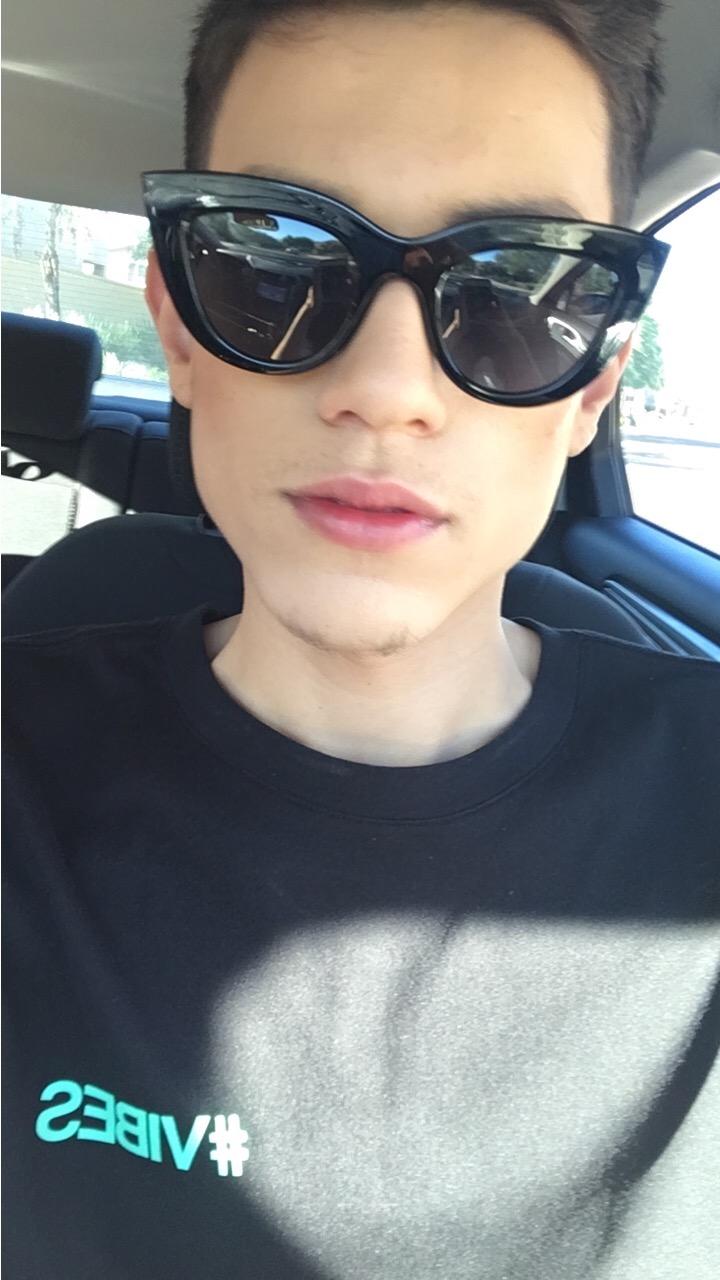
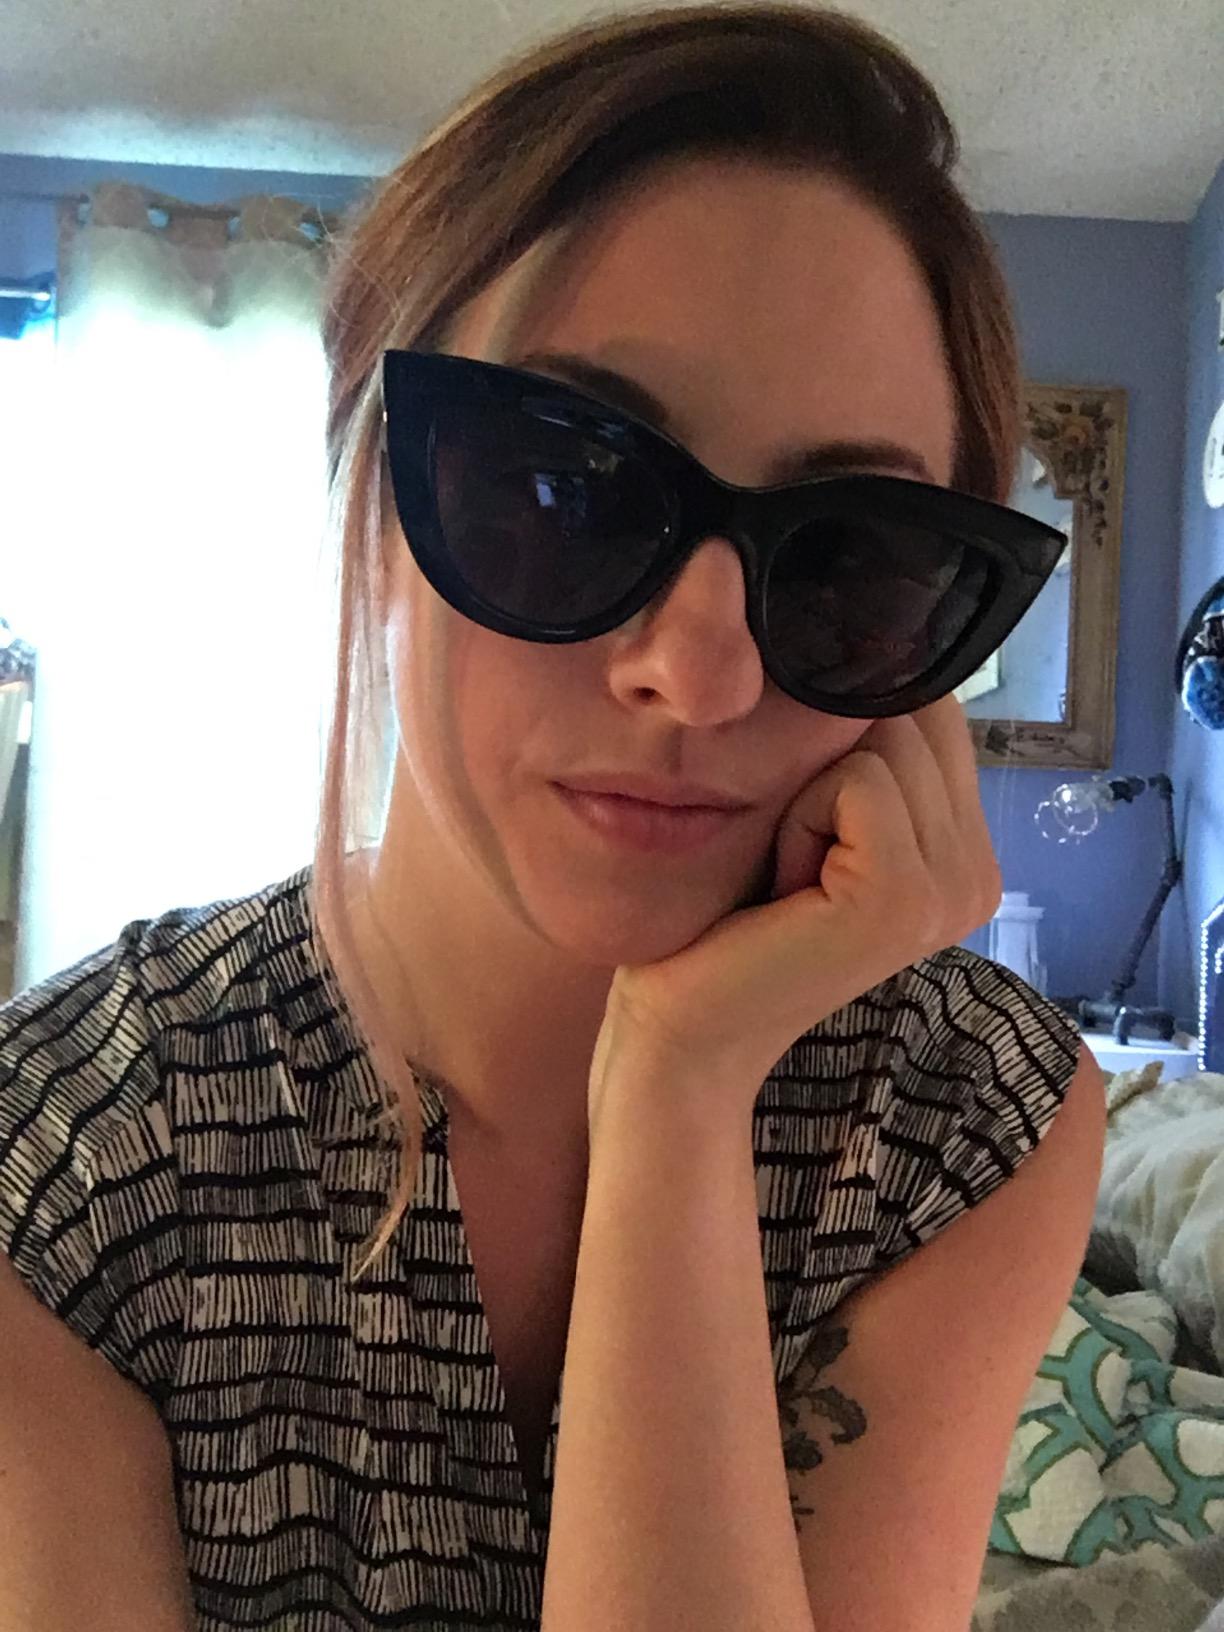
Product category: accessories_sunglasses
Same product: yes